College of William & Mary

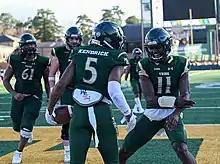
Tribe football players celebrate a touchdown during a game at Zable Stadium in 2022

On July 25, 2012, Eastern Virginia Medical School (EVMS), in nearby Norfolk, Virginia, made a joint announcement with William & Mary that the two schools were considering merging, with the prospect that EVMS would become the William & Mary School of Medicine. Any such merger would have to be confirmed by the two schools and then confirmed by the Virginia General Assembly and Governor. Both universities subsequently agreed upon a pilot relationship, supported by a $200,000 grant in the Virginia budget, to examine this possible union in reality.